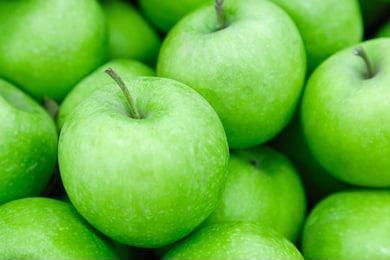
Label: apple